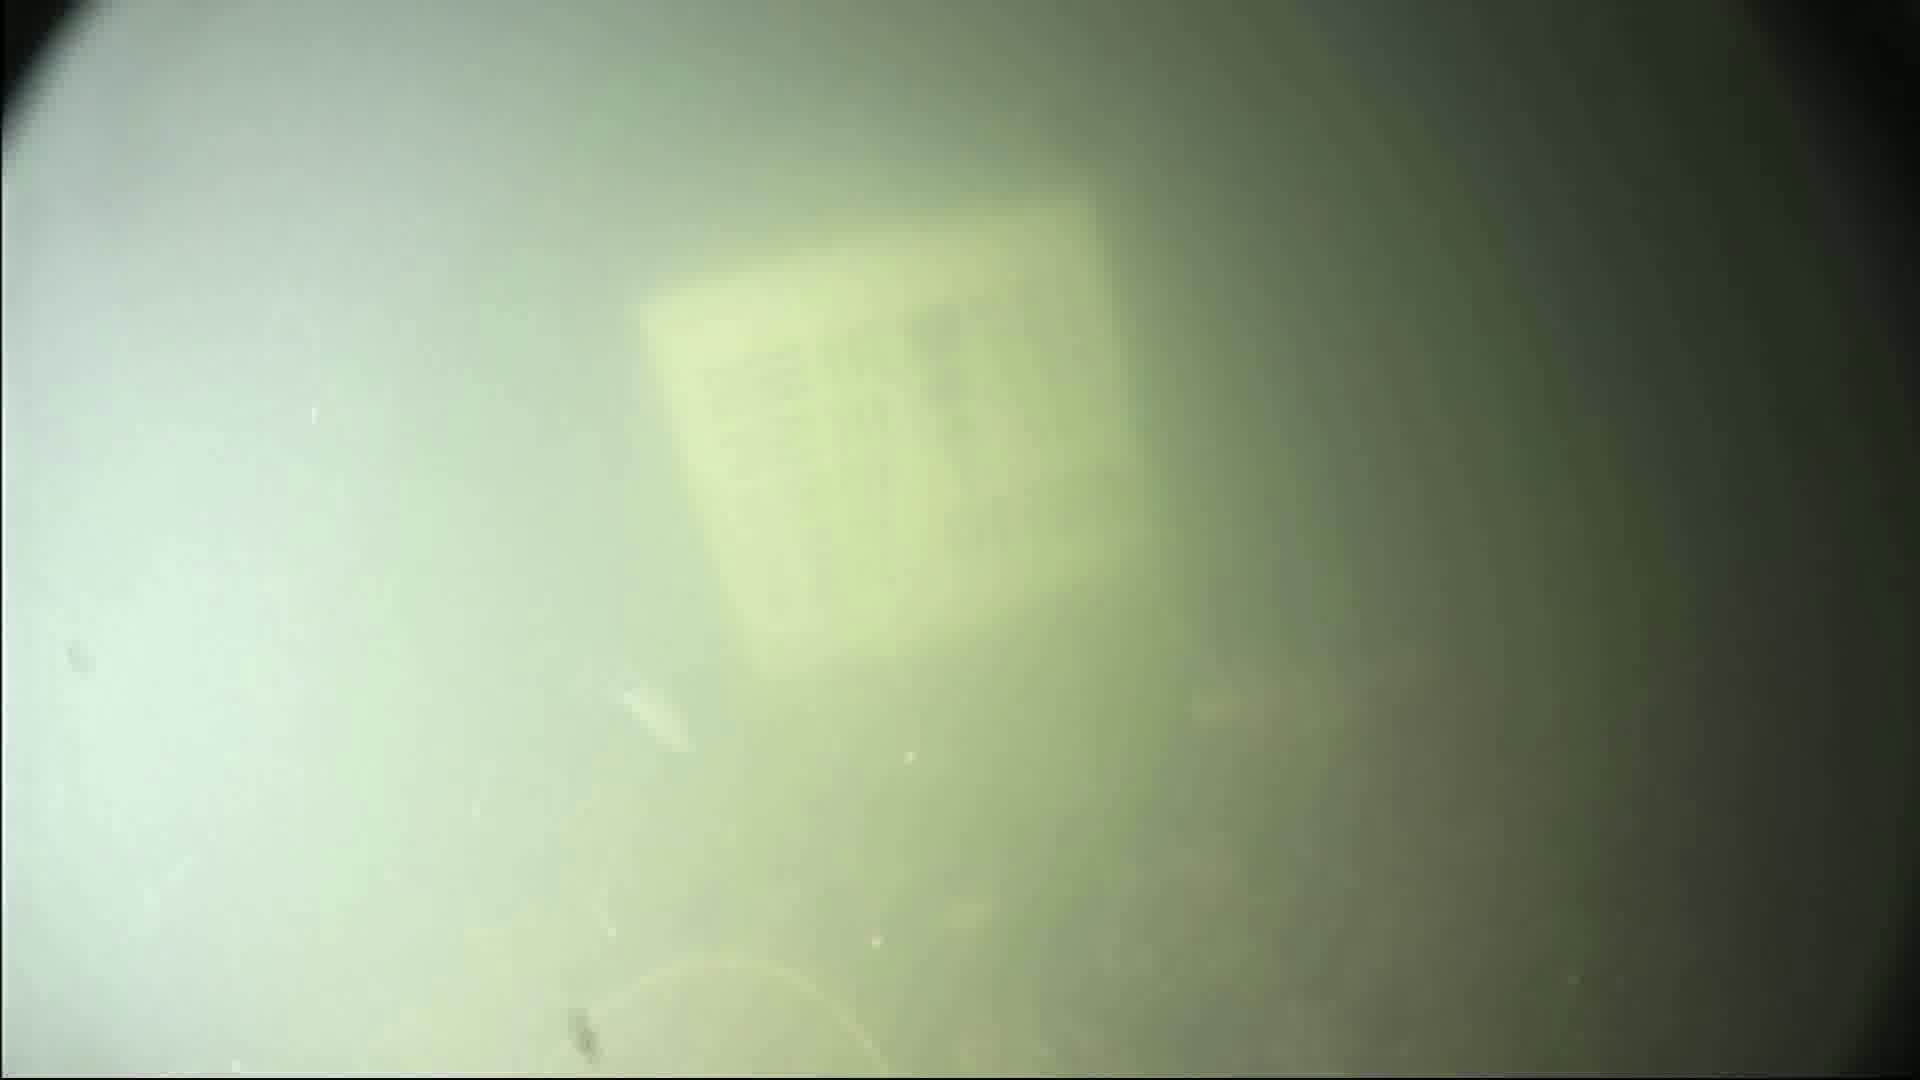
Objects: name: jellyfish